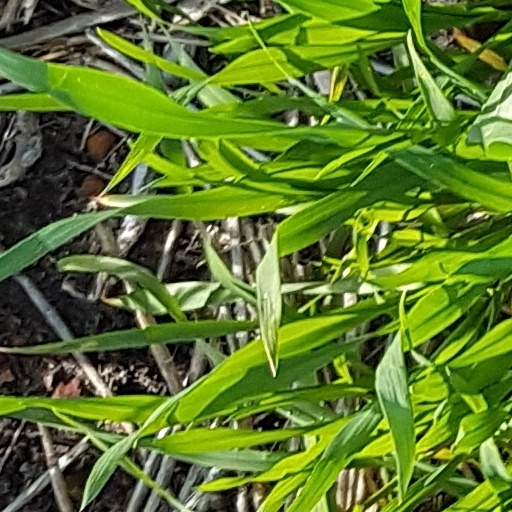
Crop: wheat